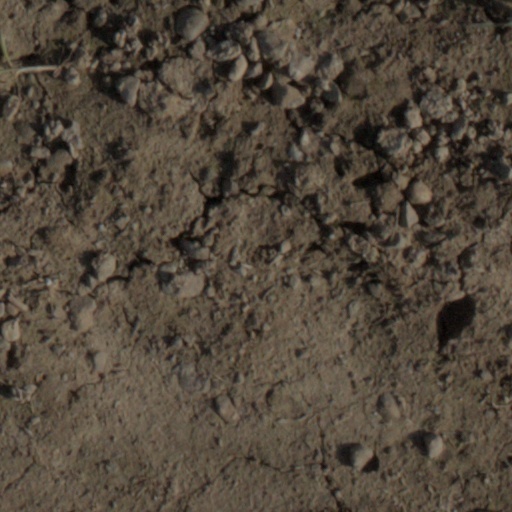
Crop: wheat